William Ivison Macadam

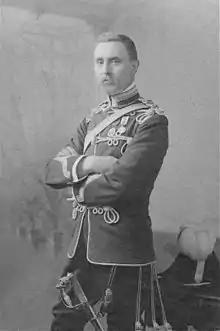
Col. William Ivison Macadam, Royal Scots Forth VI Brigade

Professor Macadam also encouraged and initially taught his own daughter Elison Ann Macadam (1862-1965), later FIC, at Surgeons Hall and she became one of his student Assistants there. She later became the first woman to graduate in Chemistry at King’s College London, in spite of their rule against women. After her graduation Elison worked in the chemical laboratory as Assistant to Professor A. K. Huntington, Professor of Metallurgy at King's.(Later her daughter Rosalind Desch (1913–1994) carried on this tradition of educating women and went on to build "The Study School" into a leading all-girls school in Wimbledon, London and it was through her that many thousands of women received an important early education. Before her death, she saw that its future was protected by making it over into a charitable education foundation so that the school would continue).